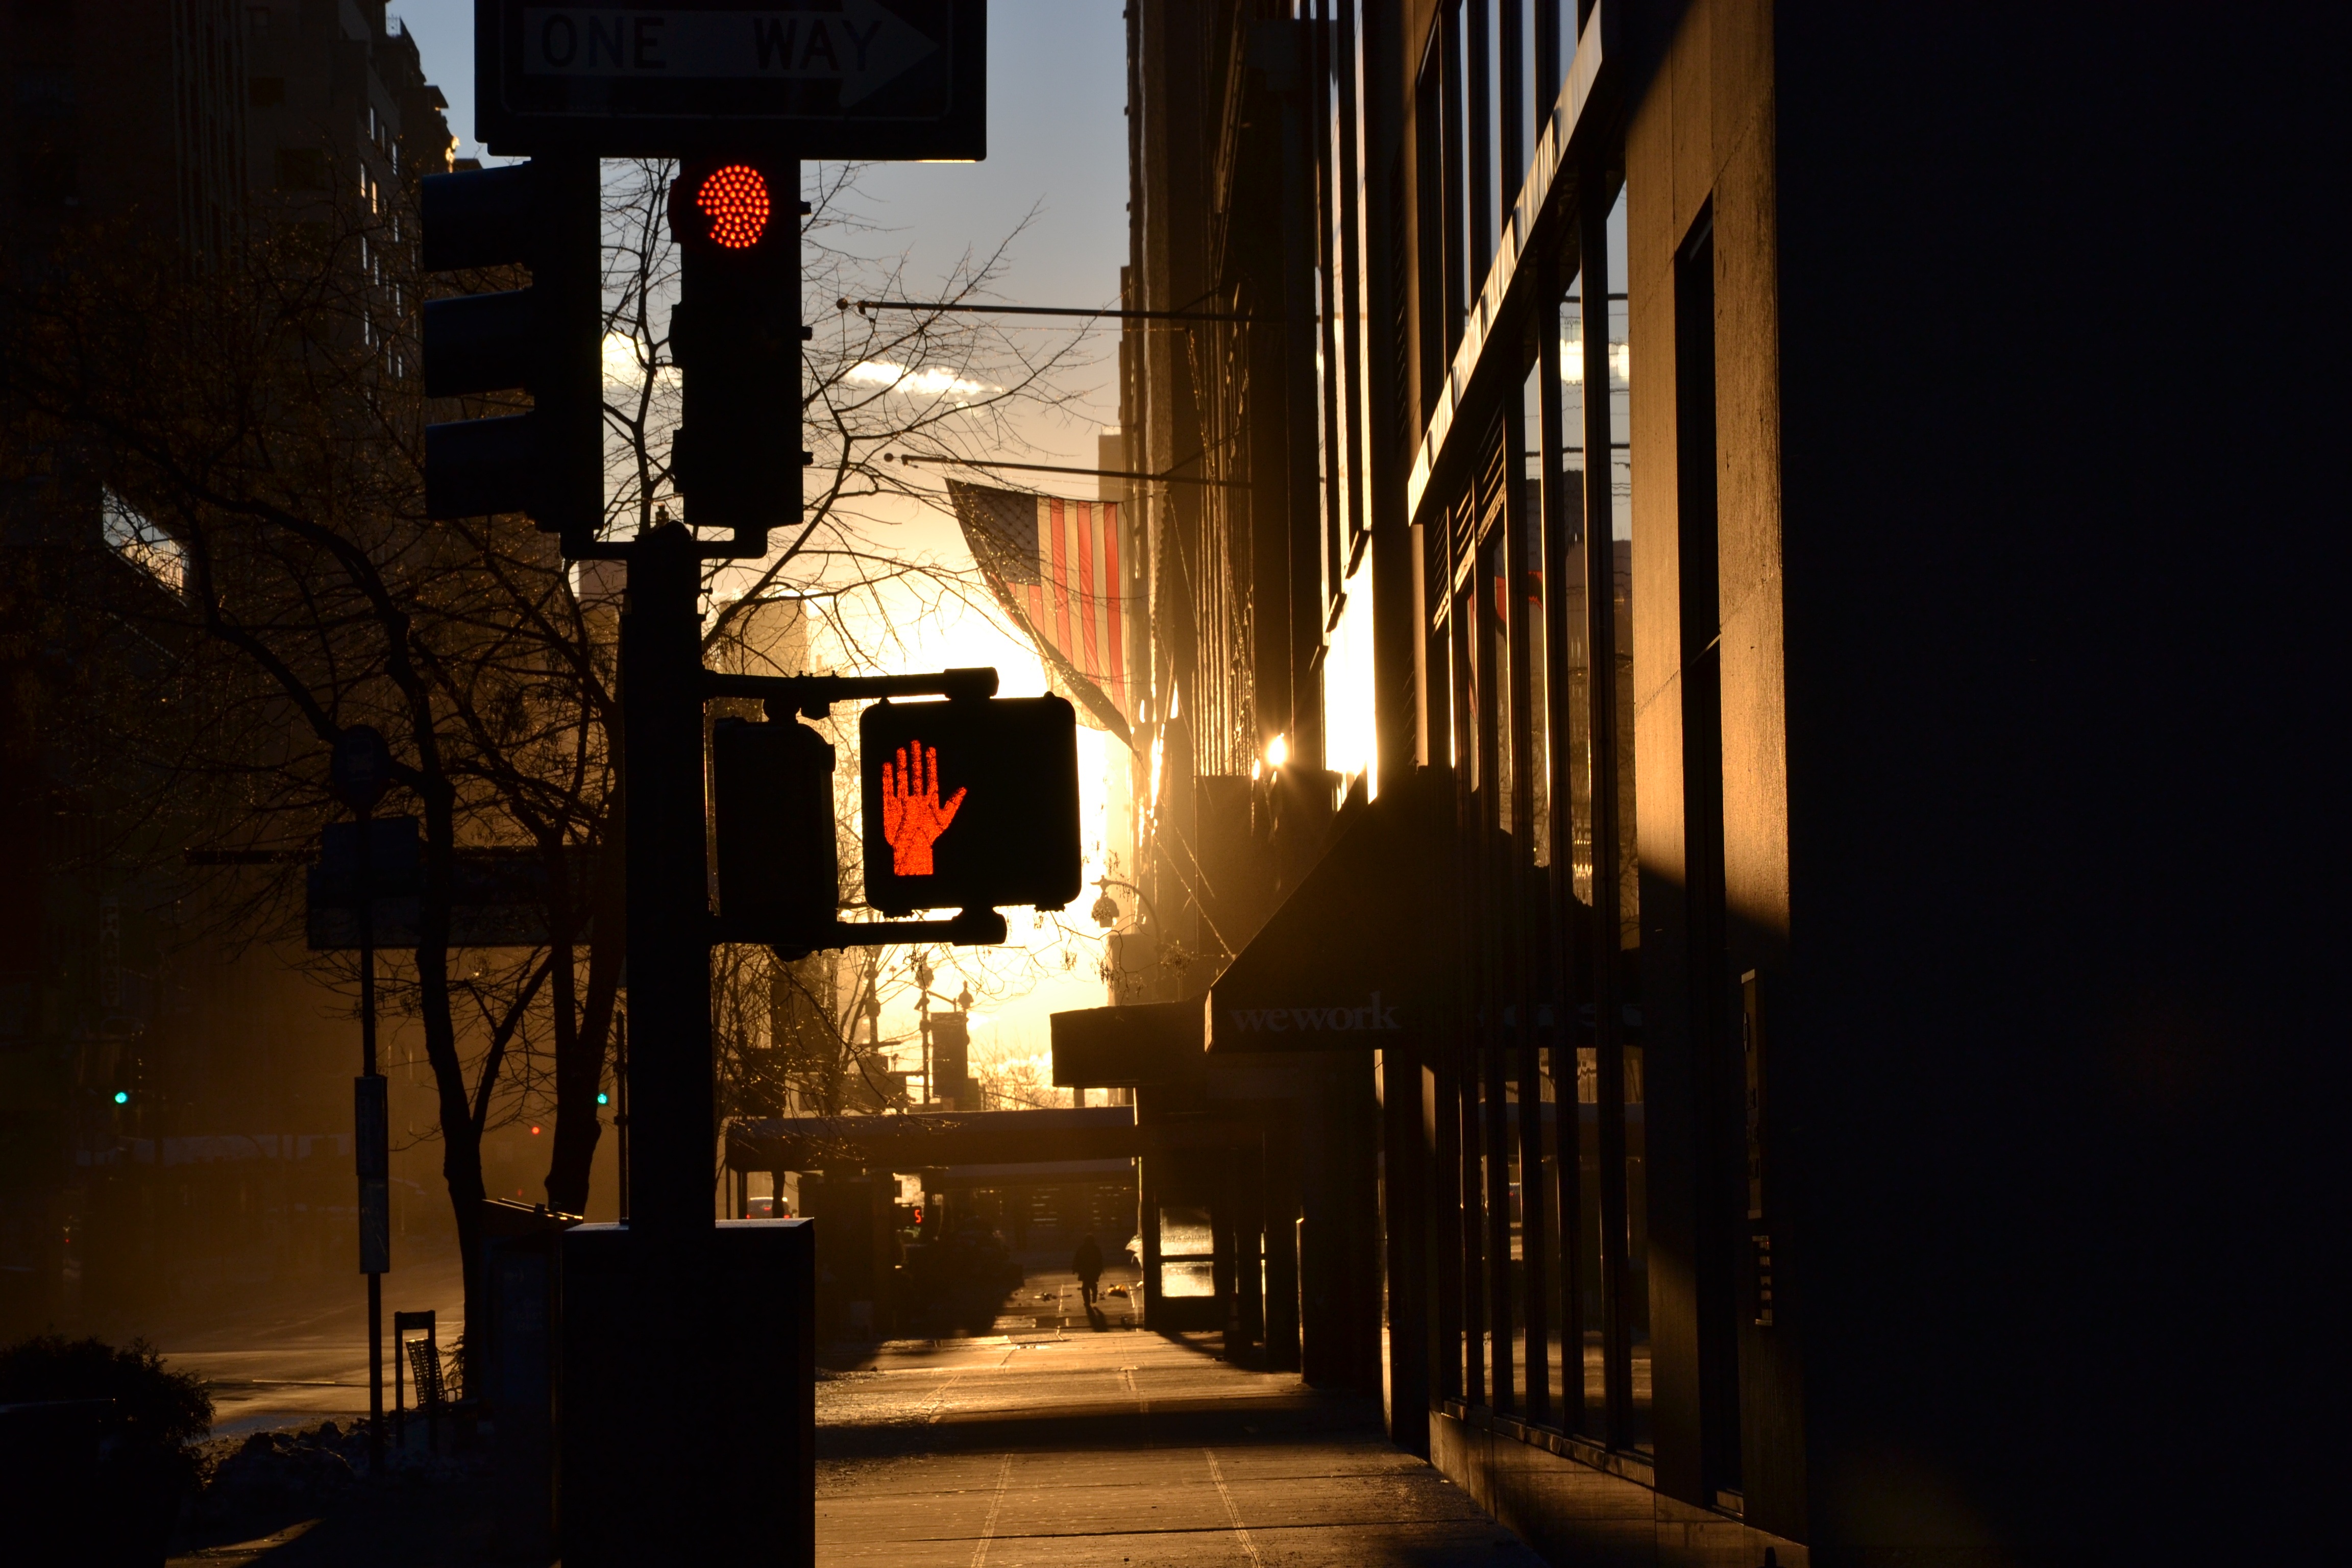
light, sun, sunset, street, night, morning, alley, new york, evening, twilight, color, darkness, lighting, light traffik